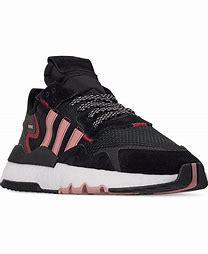
Brand: adidas
Model: Nite Jogger Athletic